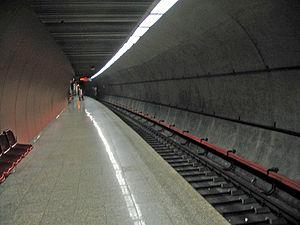
Basarab est une station de métro roumaine des lignes M1 et M4 du métro de Bucarest. Elle est située Sector 1, dans le nord-ouest du centre de la ville de Bucarest. Elle dessert notamment la gare de Basarab.